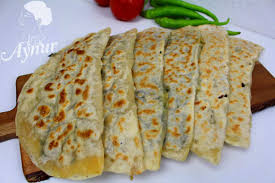
Yemek: gozleme